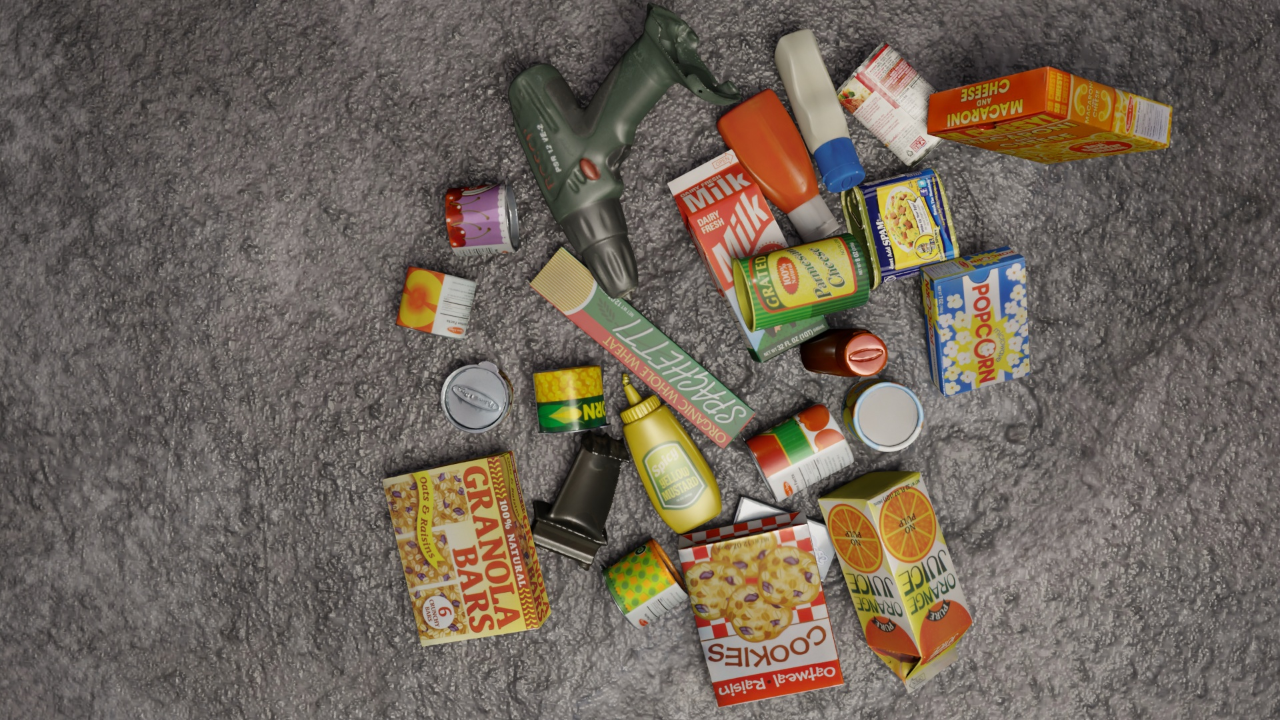
Question:
What are the five normalized (x, y) points between 0 and 1 in the image that outline the grasp plane for the can of sliced mushrooms? Your answer should be as Grasp center: [], Left finger base: [], Right finger base: [], Left finger tip: [], Right finger tip: [].
Answer: Grasp center: [0.357812, 0.548611], Left finger base: [0.33125, 0.4875], Right finger base: [0.385156, 0.609722], Left finger tip: [0.342187, 0.491667], Right finger tip: [0.39375, 0.606944]